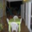
Label: table